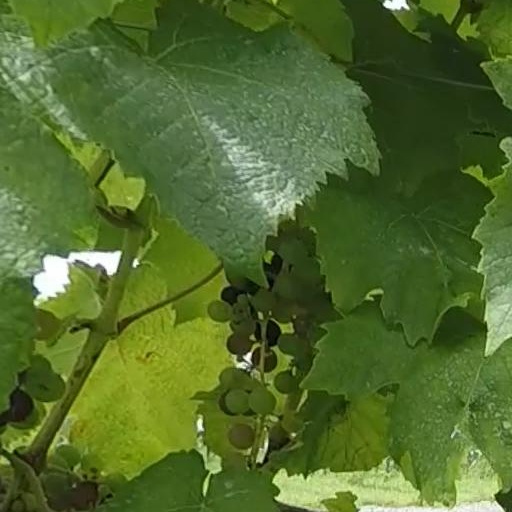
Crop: grape